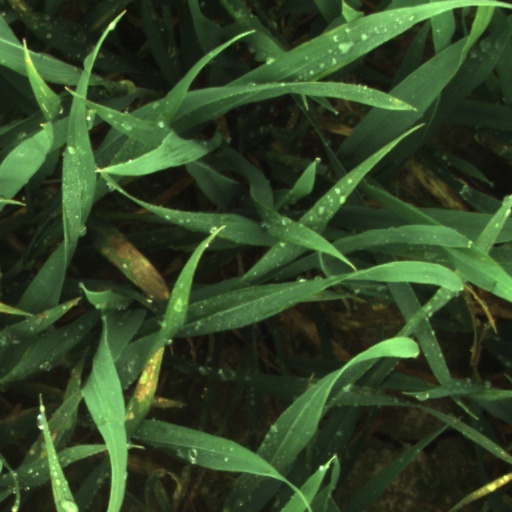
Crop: wheat